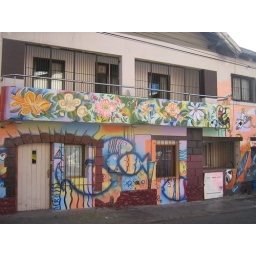
This building was across the road from our first hostel in Bariloche.